Félix Houphouët-Boigny

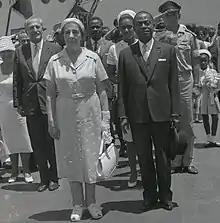
Boigny with Israeli prime minister Golda Meir, 1962

Houphouët-Boigny officially became the head of the government of Ivory Coast on 1 May 1959. Although he faced no opposition from rival parties and the PDCI became the "de facto" party of the state in 1957, he was confronted by opposition from his own government. Radical nationalists, led by Jean-Baptiste Mockey, openly opposed the government's Francophile policies. In an attempt to solve this problem, Houphouët-Boigny decided to exile Mockey in September 1959, claiming that Mockey had attempted to assassinate him using voodoo in what Houphouët-Boigny called the ""complot du chat noir"" (black cat conspiracy).